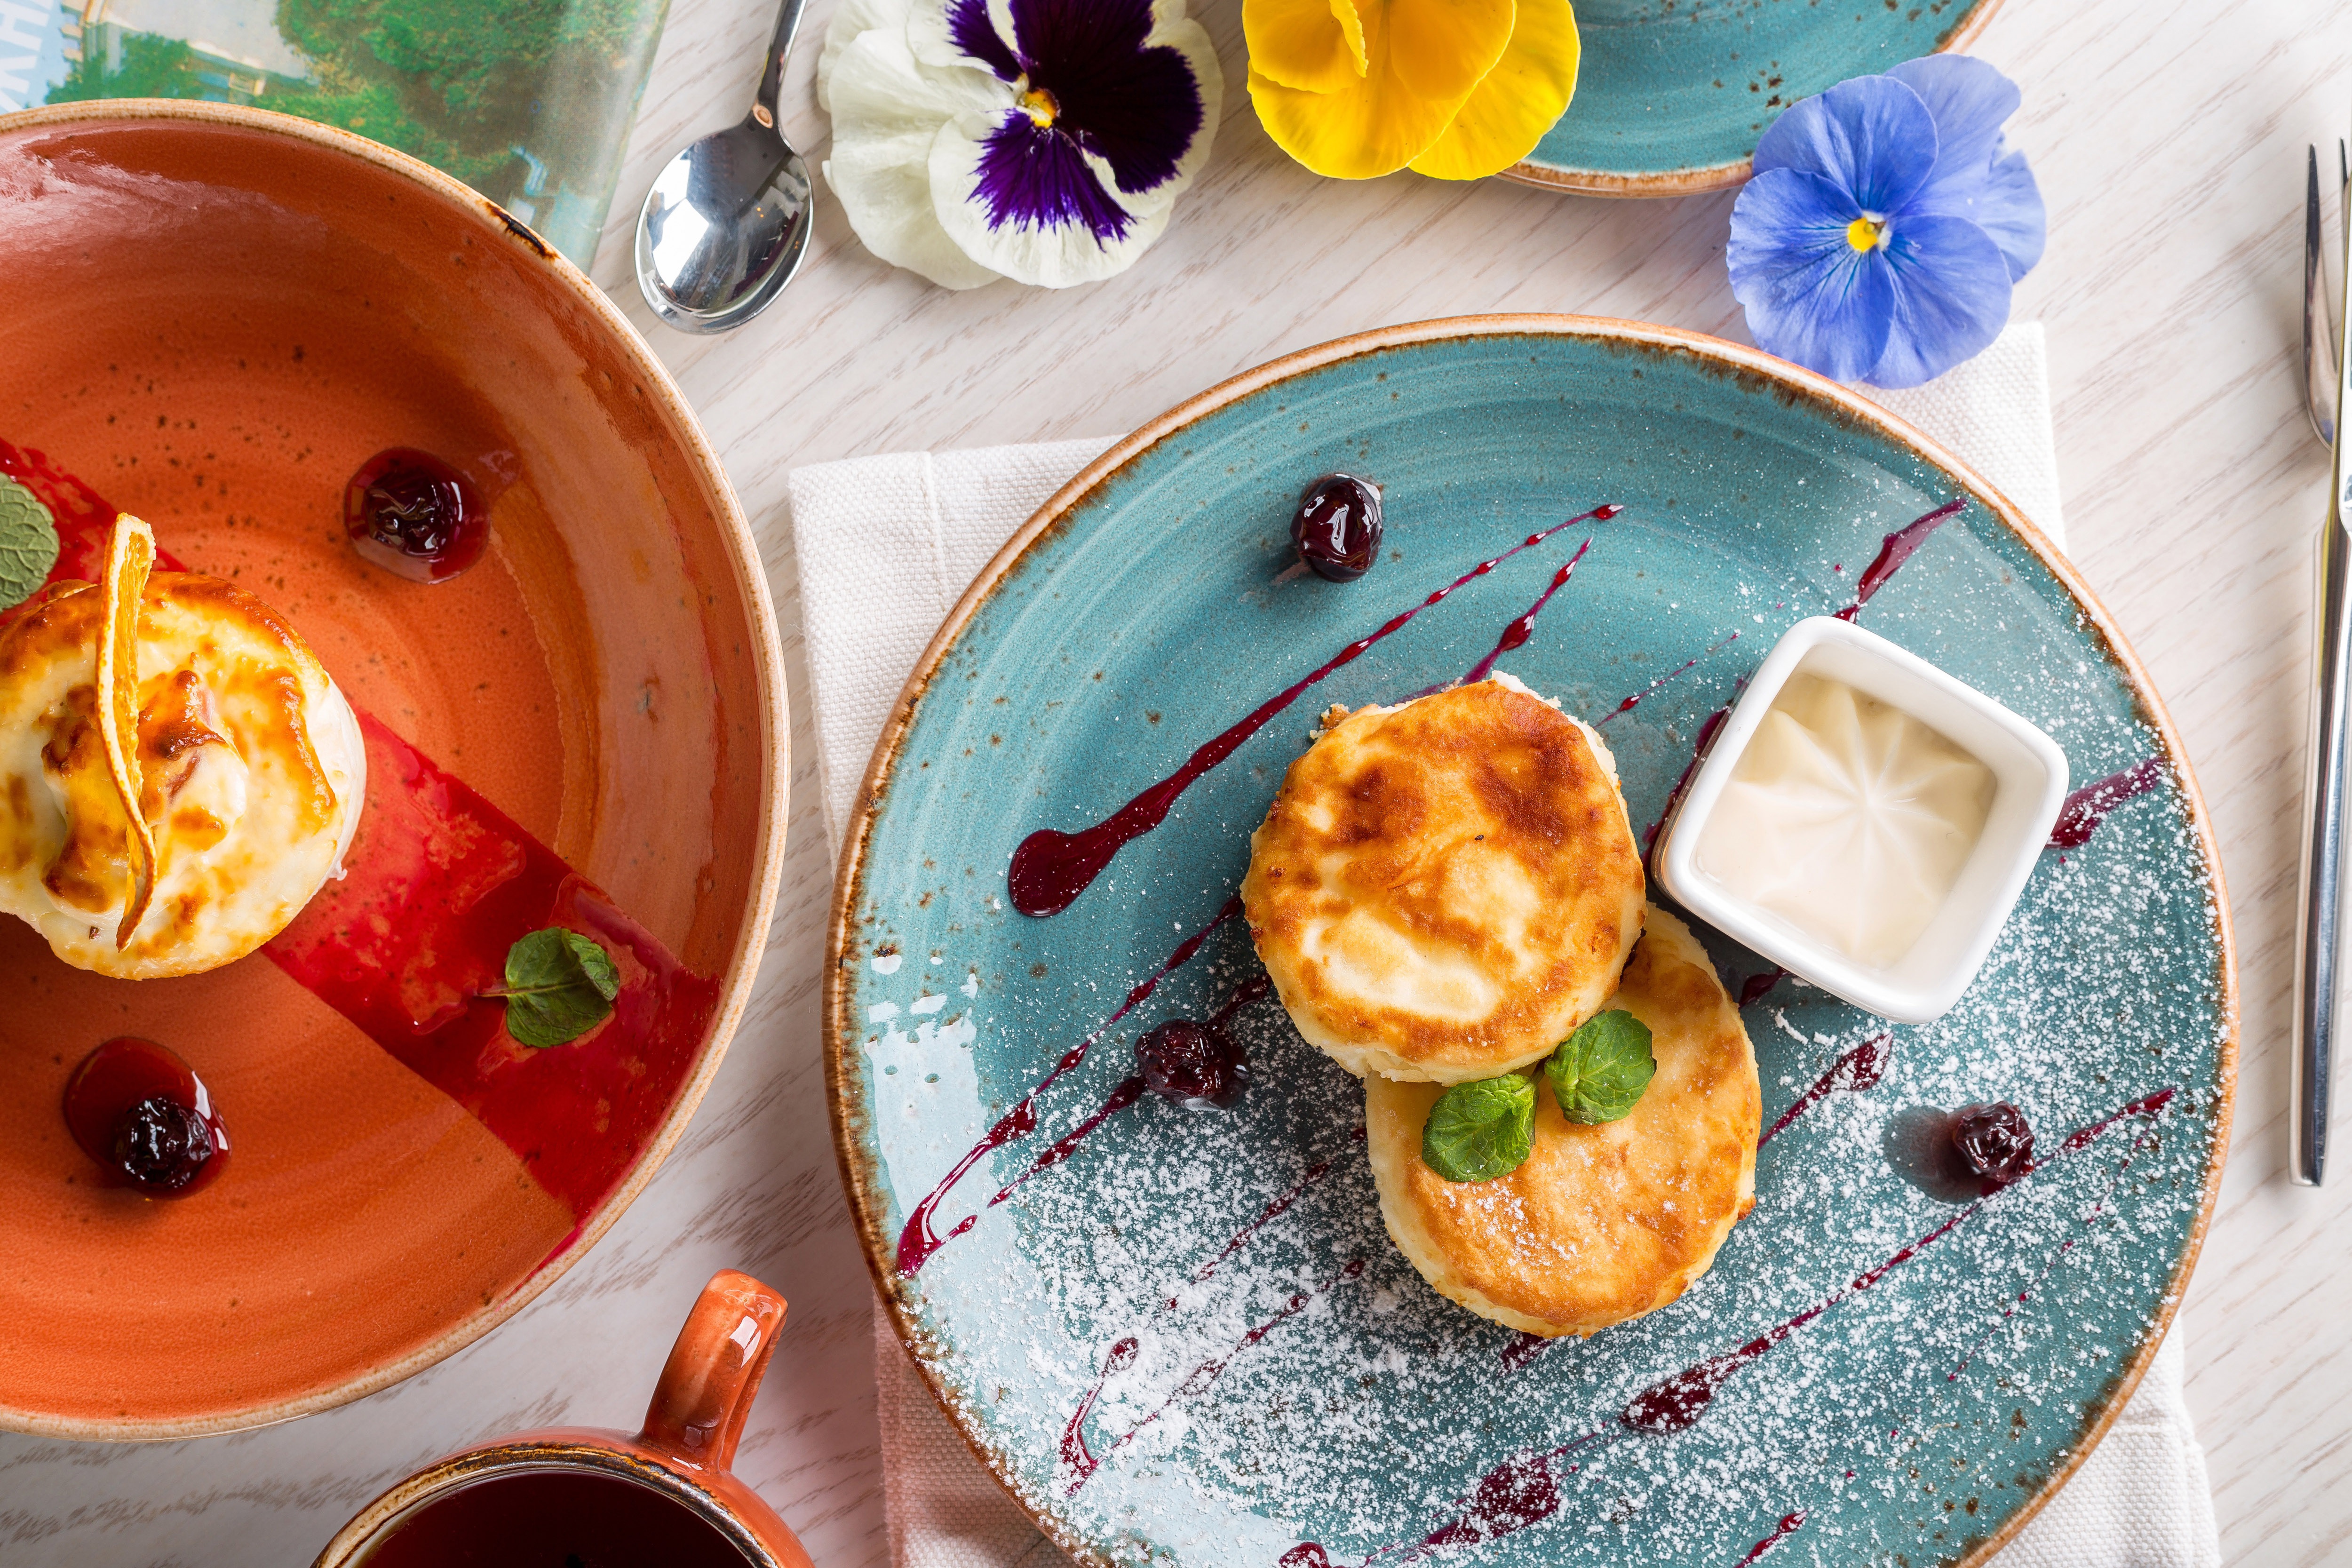
dish, food, cuisine, ingredient, meal, breakfast, brunch, finger food, comfort food, lunch, produce, junk food, garnish, kids meal, baked goods, canape, dessert, recipe, russian food